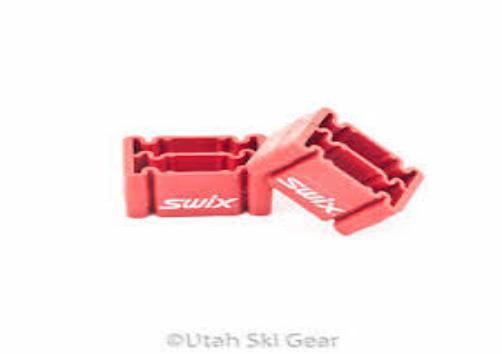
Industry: Sports